Tendai

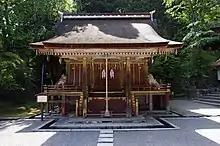
Hie Taisha, a Sannō Shintō shrine on Mount Hiei

Practices related to and veneration of Amitābha and his pure land of Sukhavati in the Tendai tradition began with Saichō's disciple, Ennin. After journeying to China for further study and training, he brought back a practice called the "five-tone "nembutsu"" or , which was a form of intonation practiced in China for reciting the Buddha's name. This contrasted with earlier practices in Japan starting in the Nara period, where meditation on images of the Pure Land, typically in the form of mandala, were practiced.